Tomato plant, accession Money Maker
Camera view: horizontal (90 deg, fisheye); turntable rotation: 300 degrees
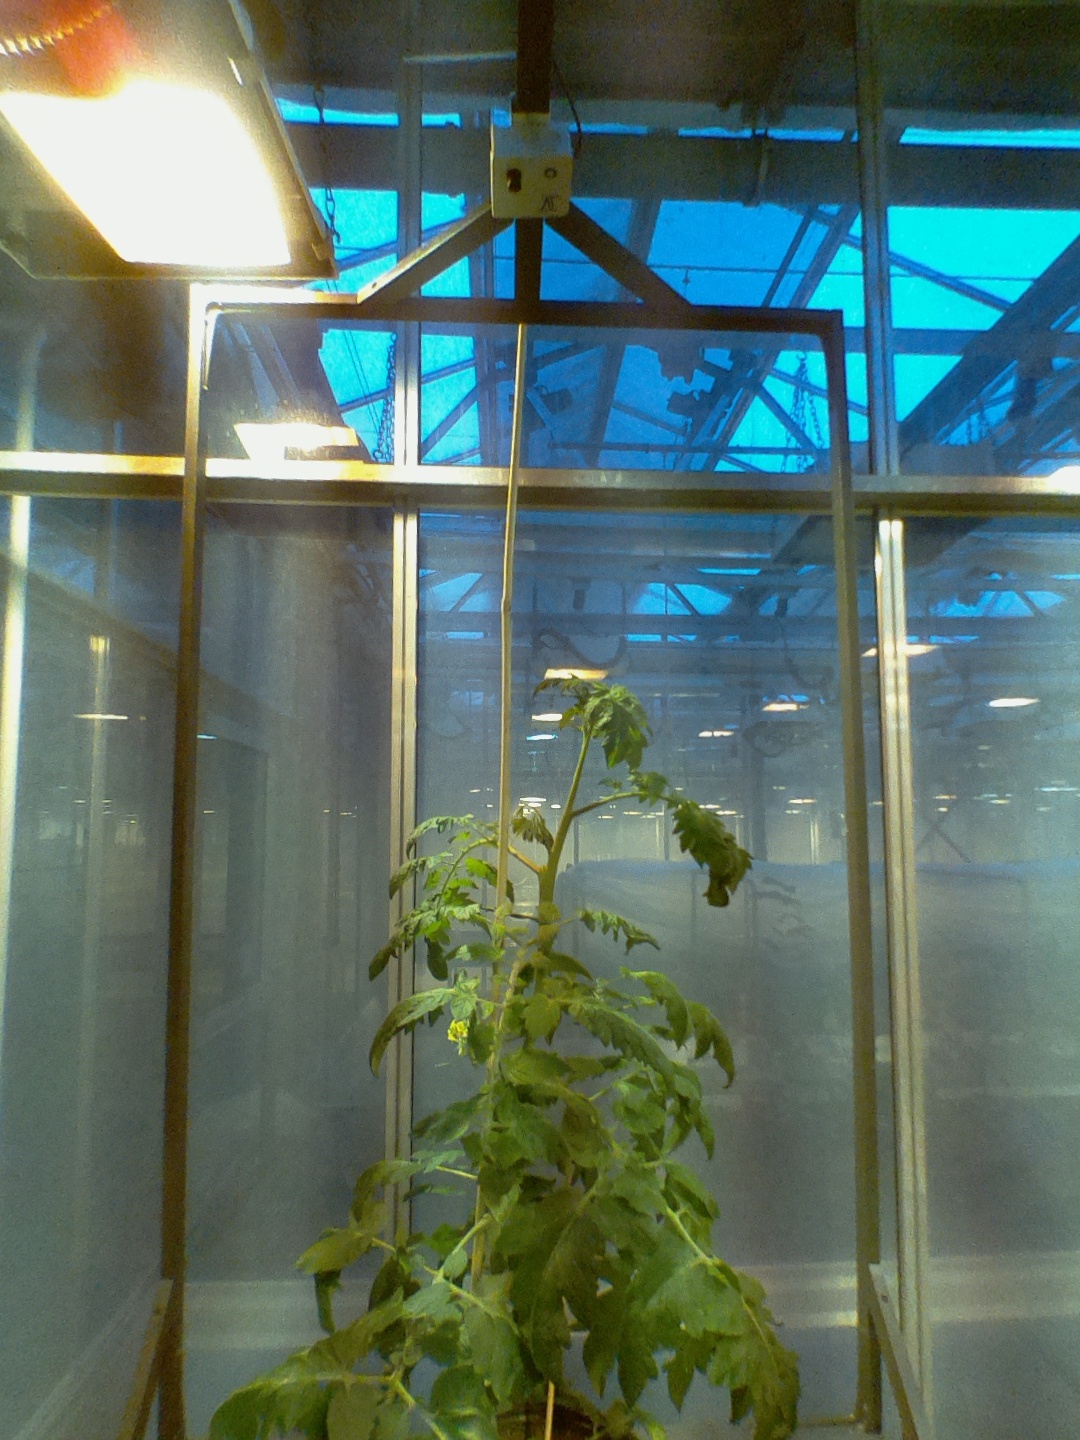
BBCH growth stage 64: 40%-50% of flowers open